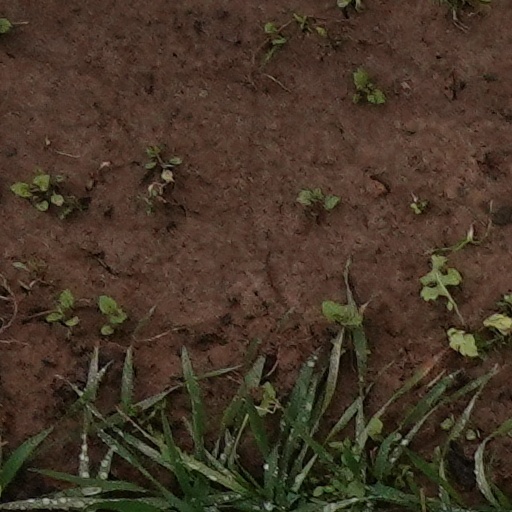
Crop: wheat